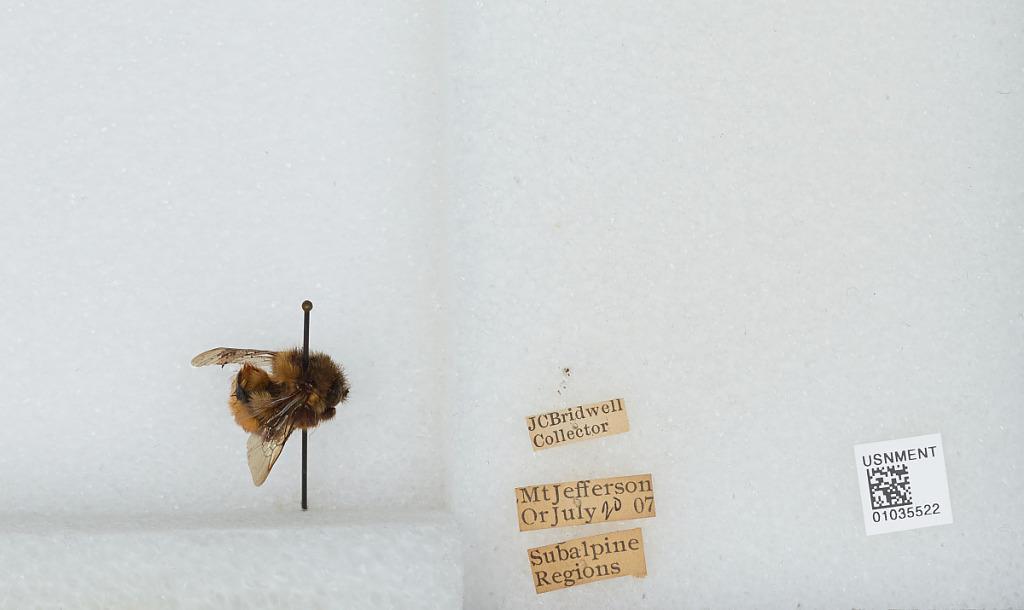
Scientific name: Bombus (Pyrobombus) melanopygus Nylander
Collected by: J. Bridwell
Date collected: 1907-7-20
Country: United States
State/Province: Oregon
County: Linn
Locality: Mount Jefferson, Subalpine Regions
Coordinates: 44.6742, -121.799